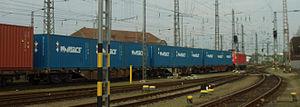
Convoi de minerai d'uranium photographié le 7 avril 2014 à Hambourg, à destination de Narbonne (usine Comurhex Malvesi) via Osnabrück-Munster-Cologne-Perl-Apache (passage frontière)-Woippy-Miramas-Montpellier-Beziers.
L'usine Orano Malvési est une usine de raffinage et de conversion du yellowcake sous la forme de tétrafluorure d'uranium située à Narbonne dans la zone industrielle de Malvezy. Elle a été exploitée par la Comurhex pendant 39 ans, avant d'être intégrée dans le groupe Areva en 2014. Cette usine, spécialisée dans la chimie de l'uranium, épure des concentrés de minerais d'uranium pour en extraire des produits destinés à être transformés en combustible nucléaire. En 2018, l'usine emploie environ 300 salariés dont 227 en CDI, et près de 150 sous-traitants.